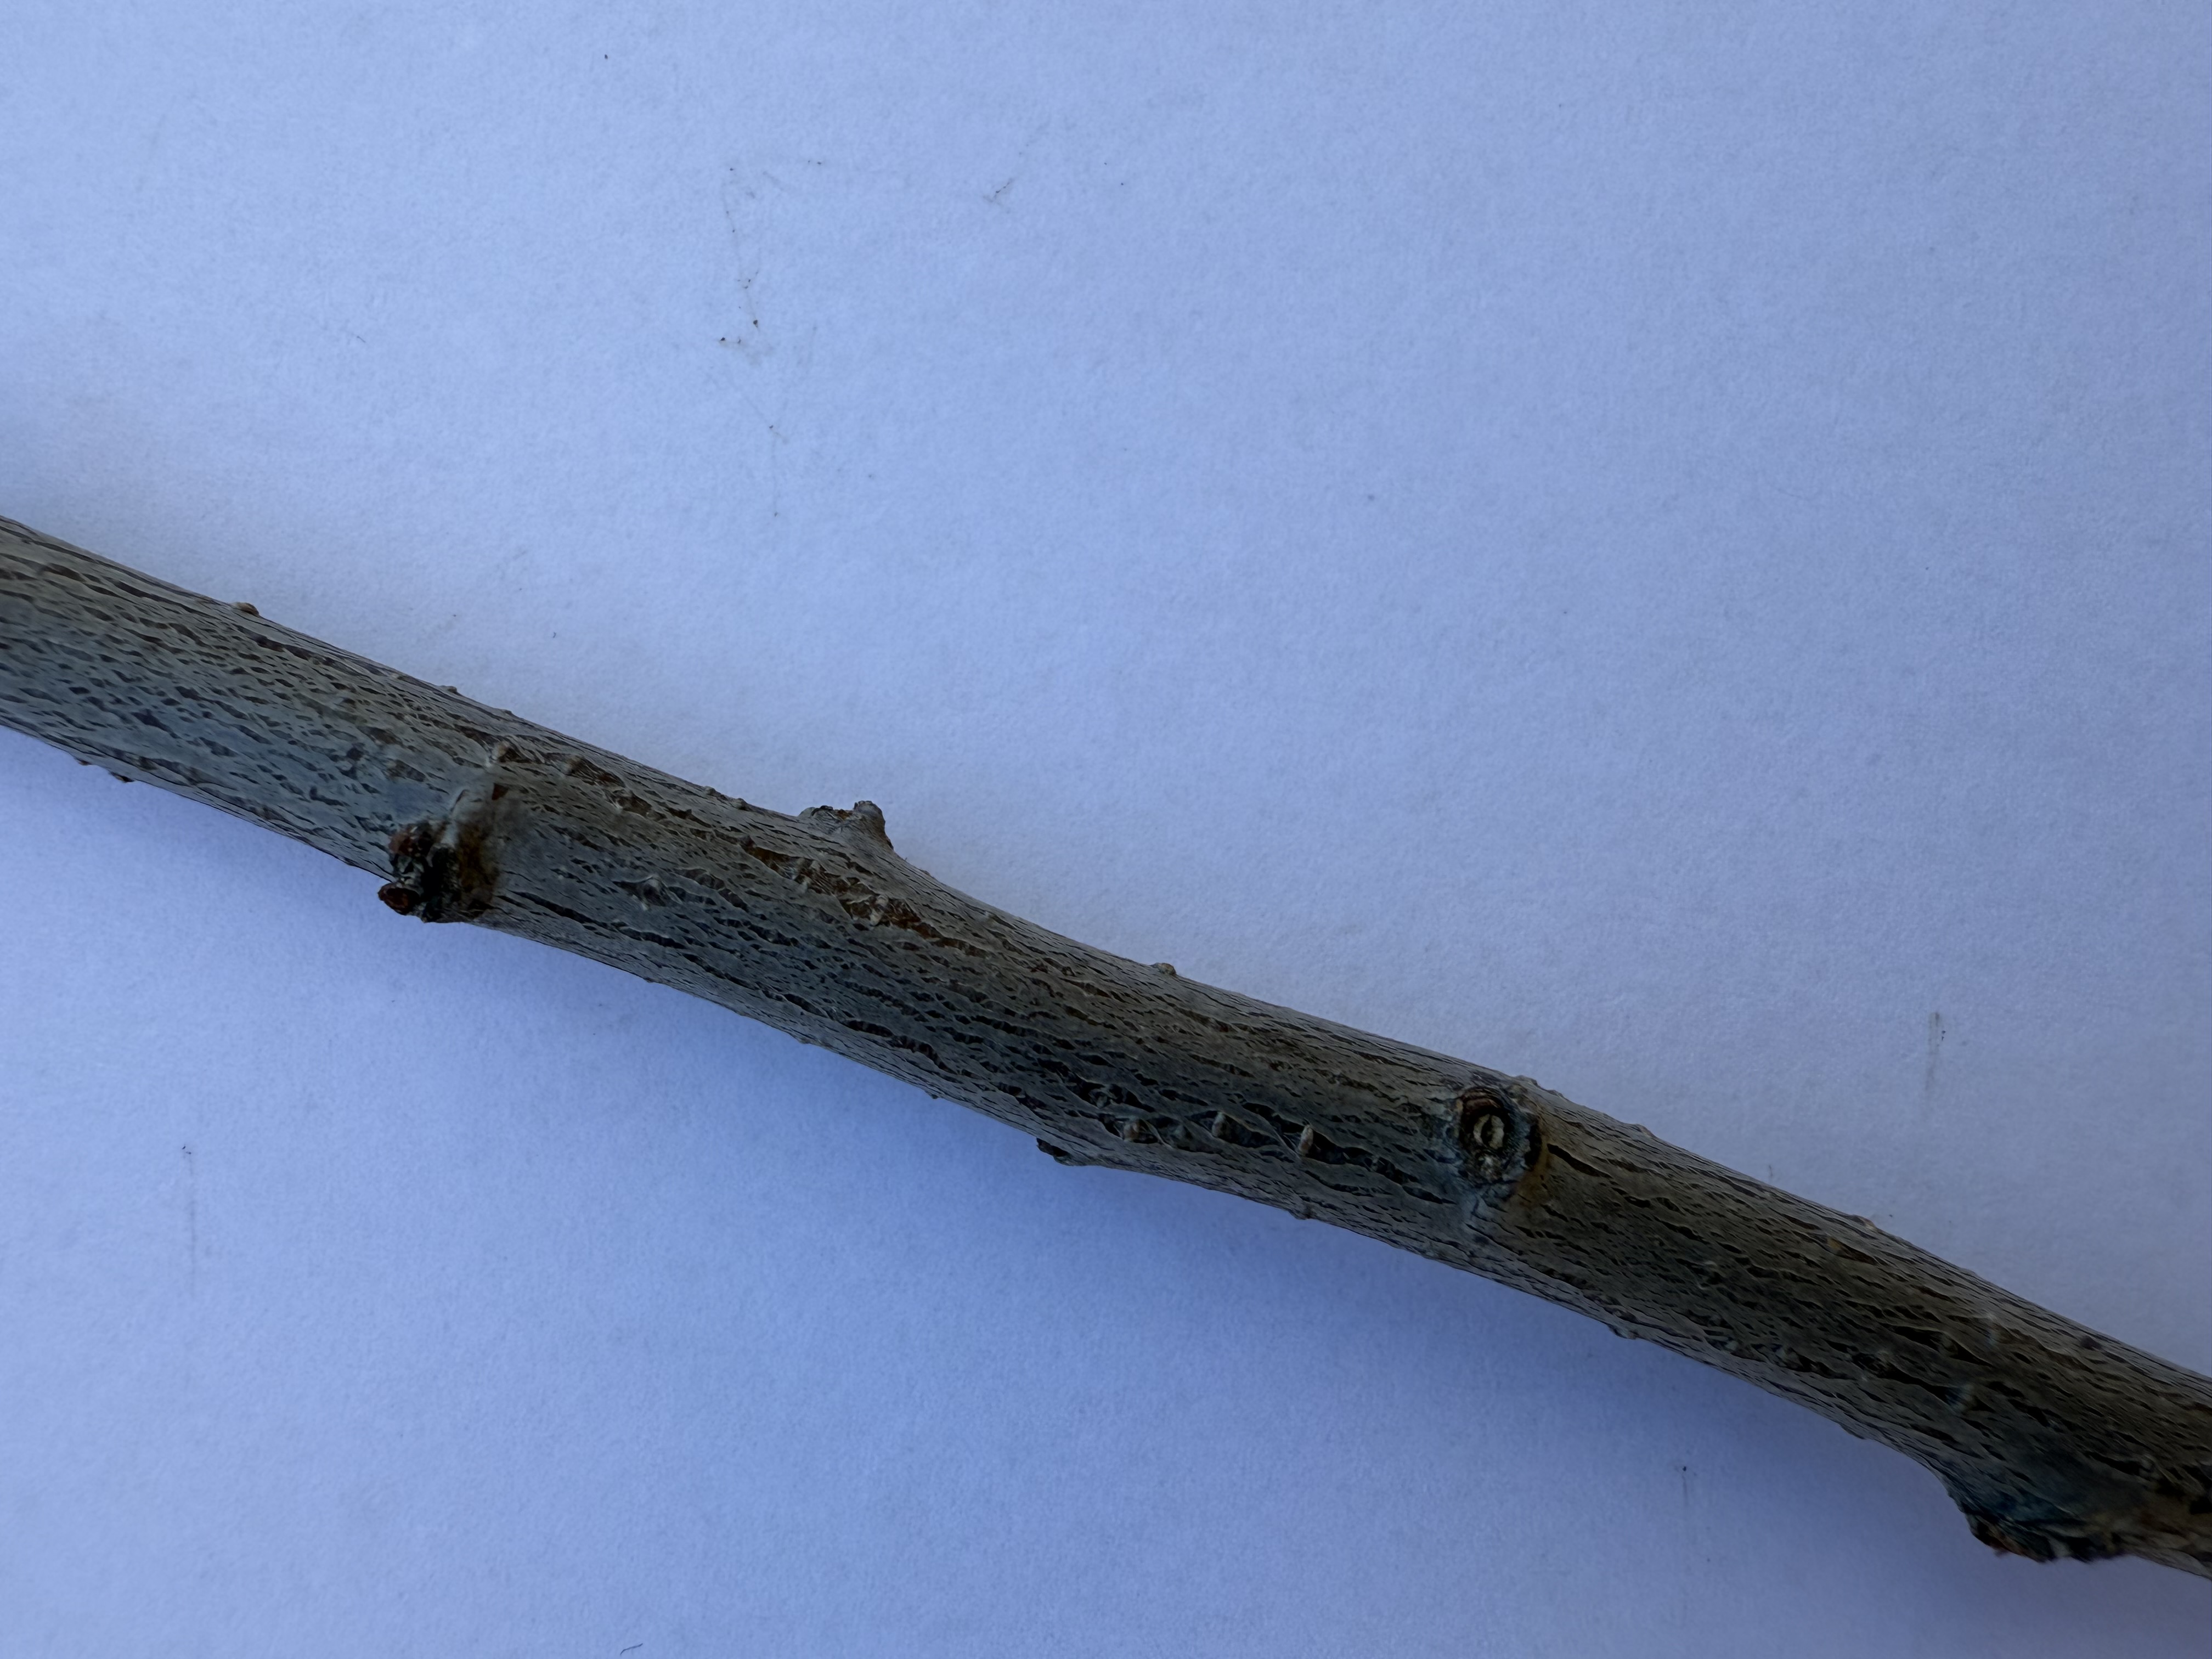
Variety: Papaz Plum